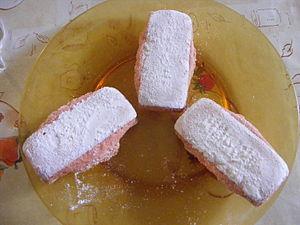
Biscuit Rose de Reims.
Reims est une commune française qui se situe dans le département de la Marne en région Grand Est. Avec 182 460 habitants en 2017, Reims est la douzième commune de France par sa population. Elle n'est, en revanche, que la 29ᵉ aire urbaine française avec 320 276 habitants en 2014. Quant à son unité urbaine, elle regroupe 210 995 habitants en 2013 sur sept communes : Bétheny, Saint-Léonard, Taissy, Cormontreuil, Tinqueux, Saint-Brice-Courcelles et Reims.